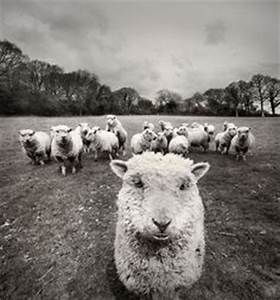
Label: sheep